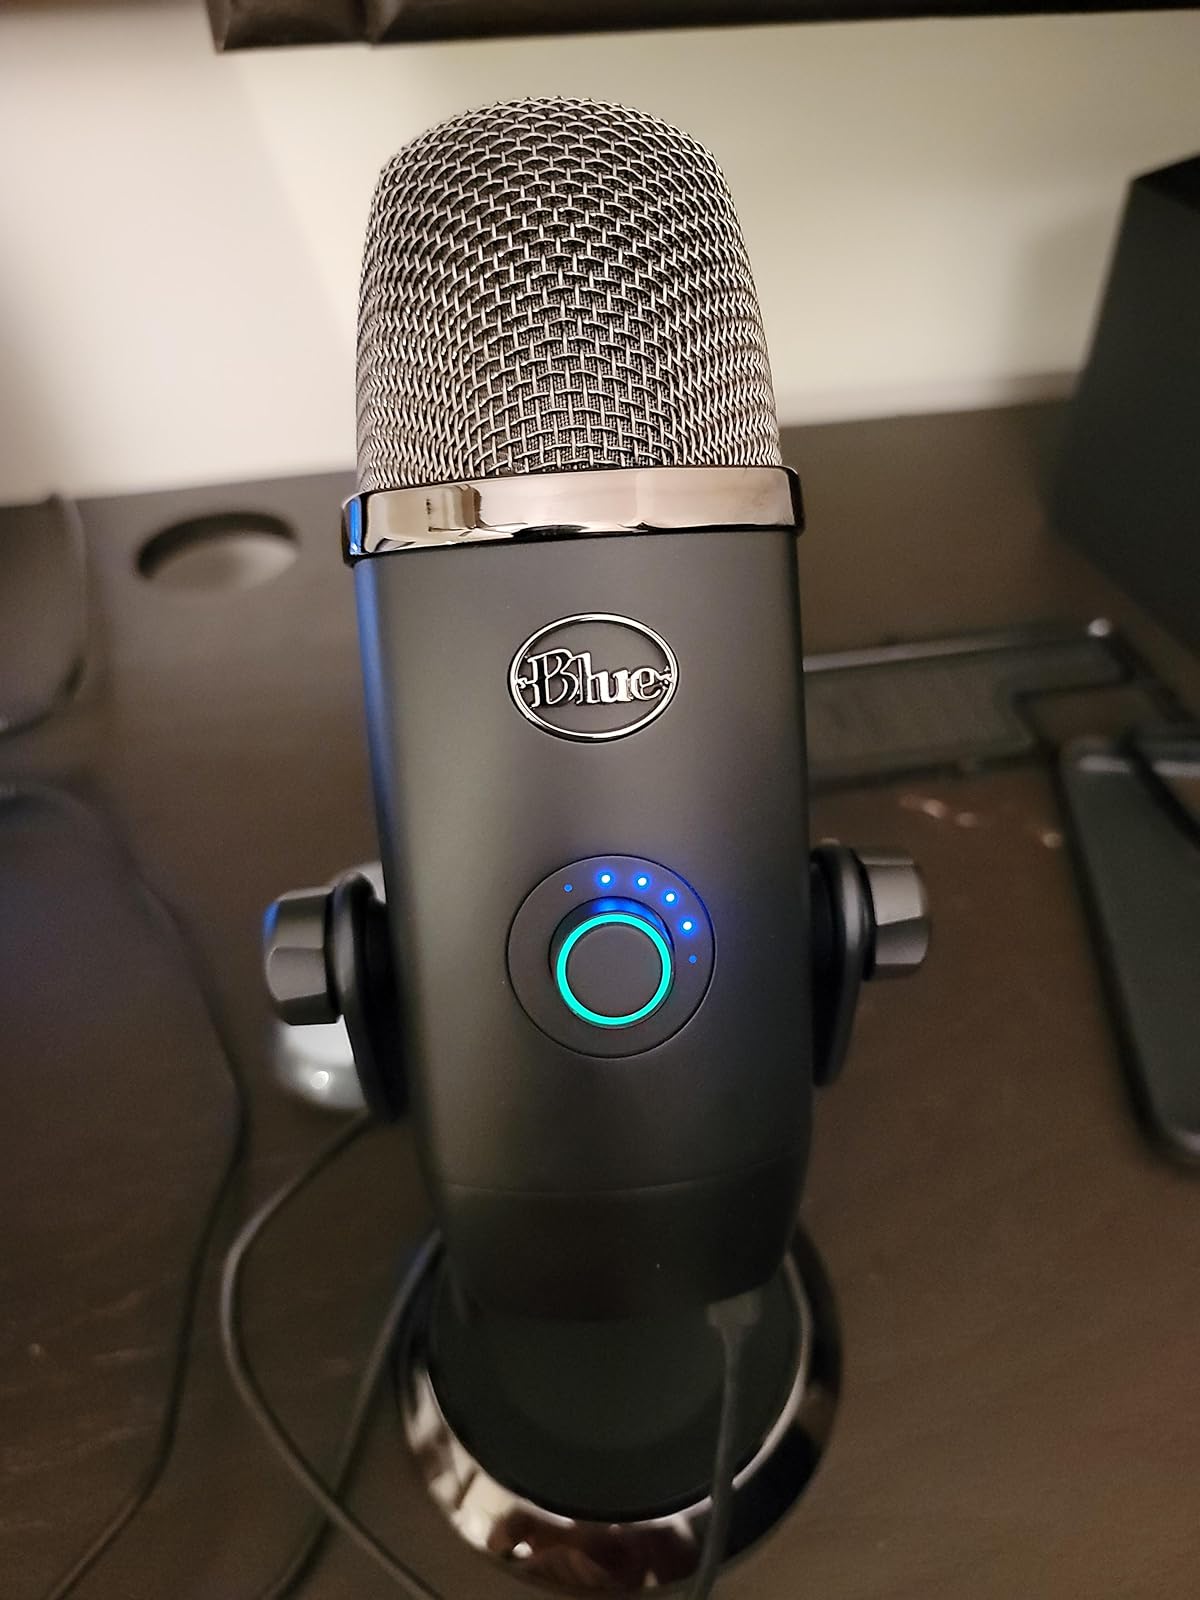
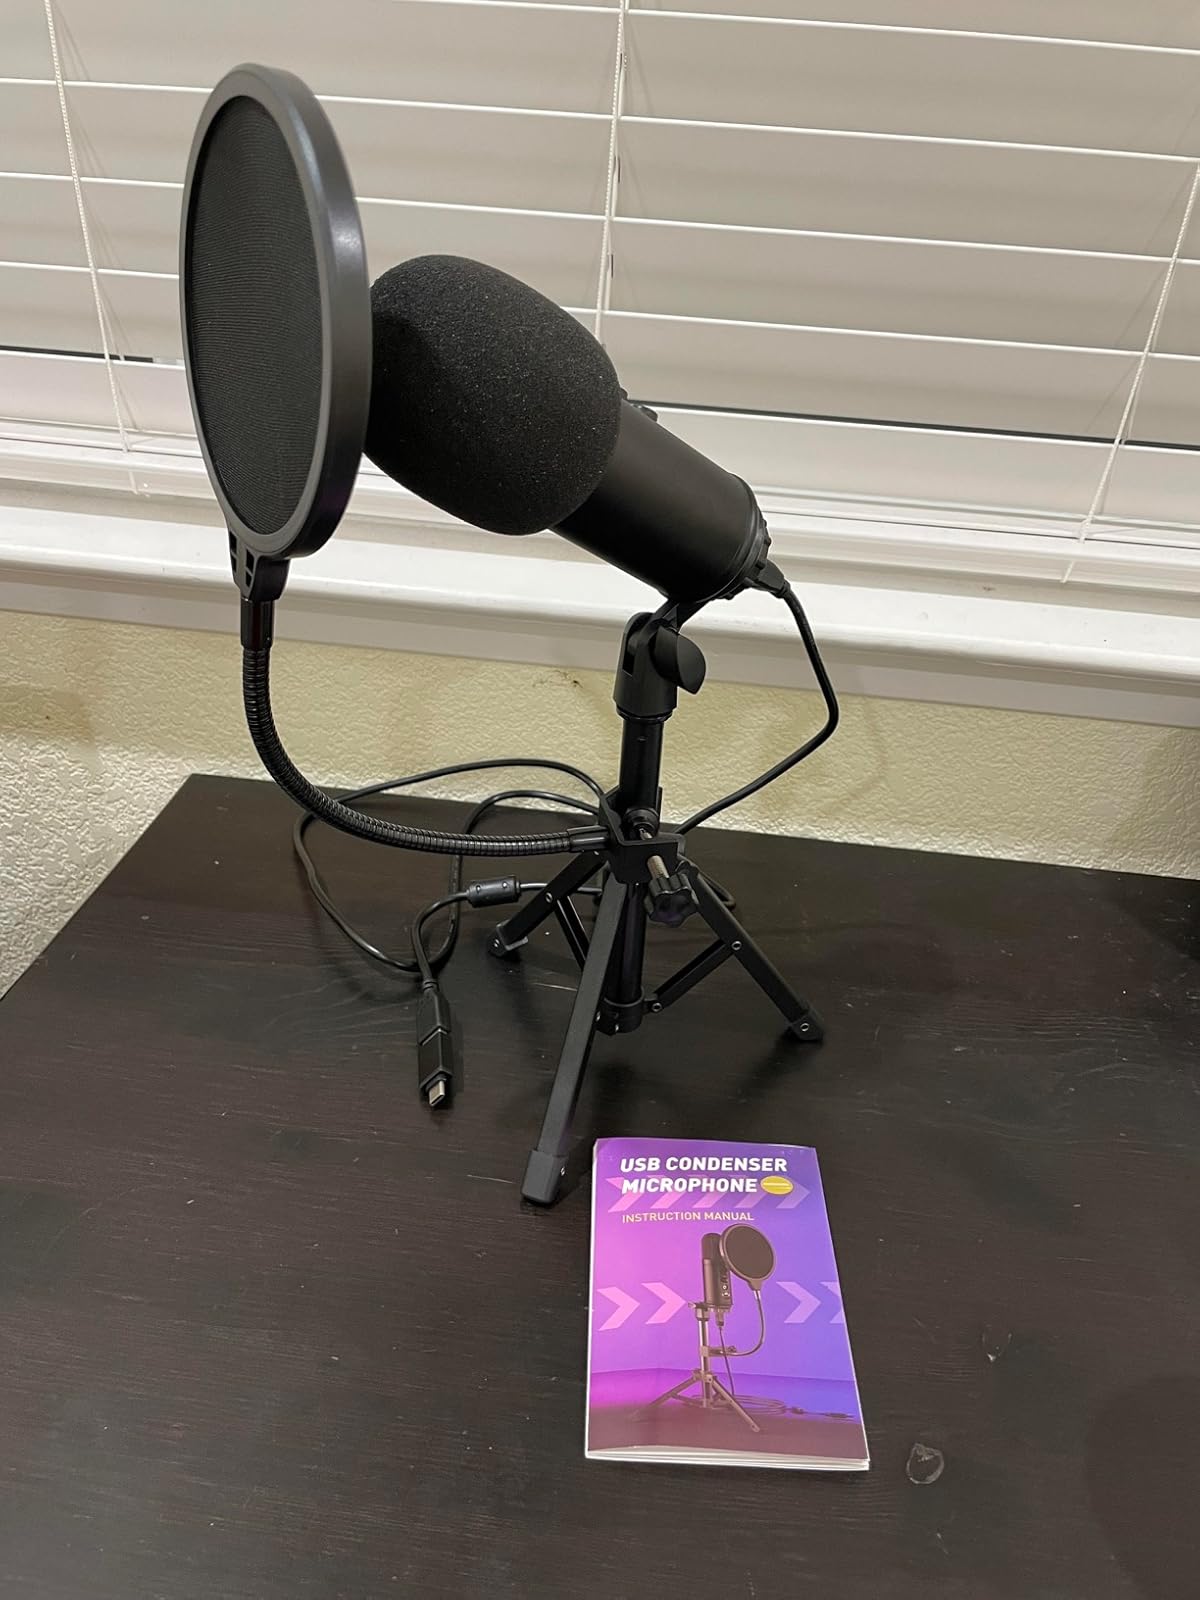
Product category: microphone
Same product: no